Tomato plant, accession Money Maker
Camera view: horizontal (90 deg, fisheye); turntable rotation: 300 degrees
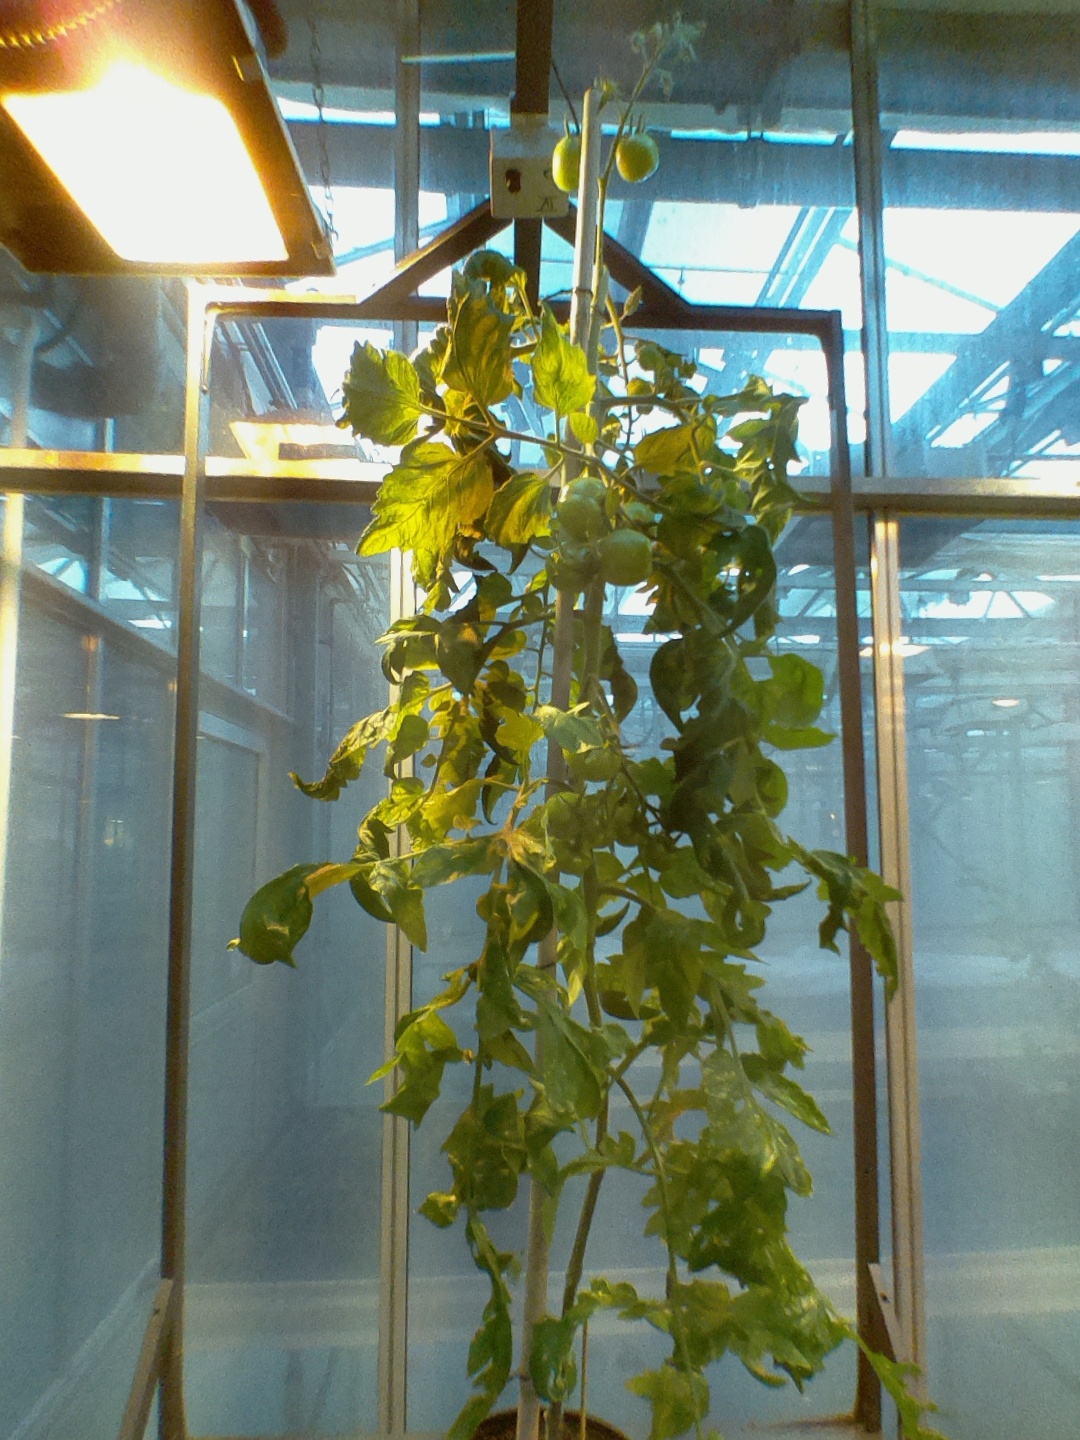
BBCH growth stage 78: 80% -90% of final fruit size